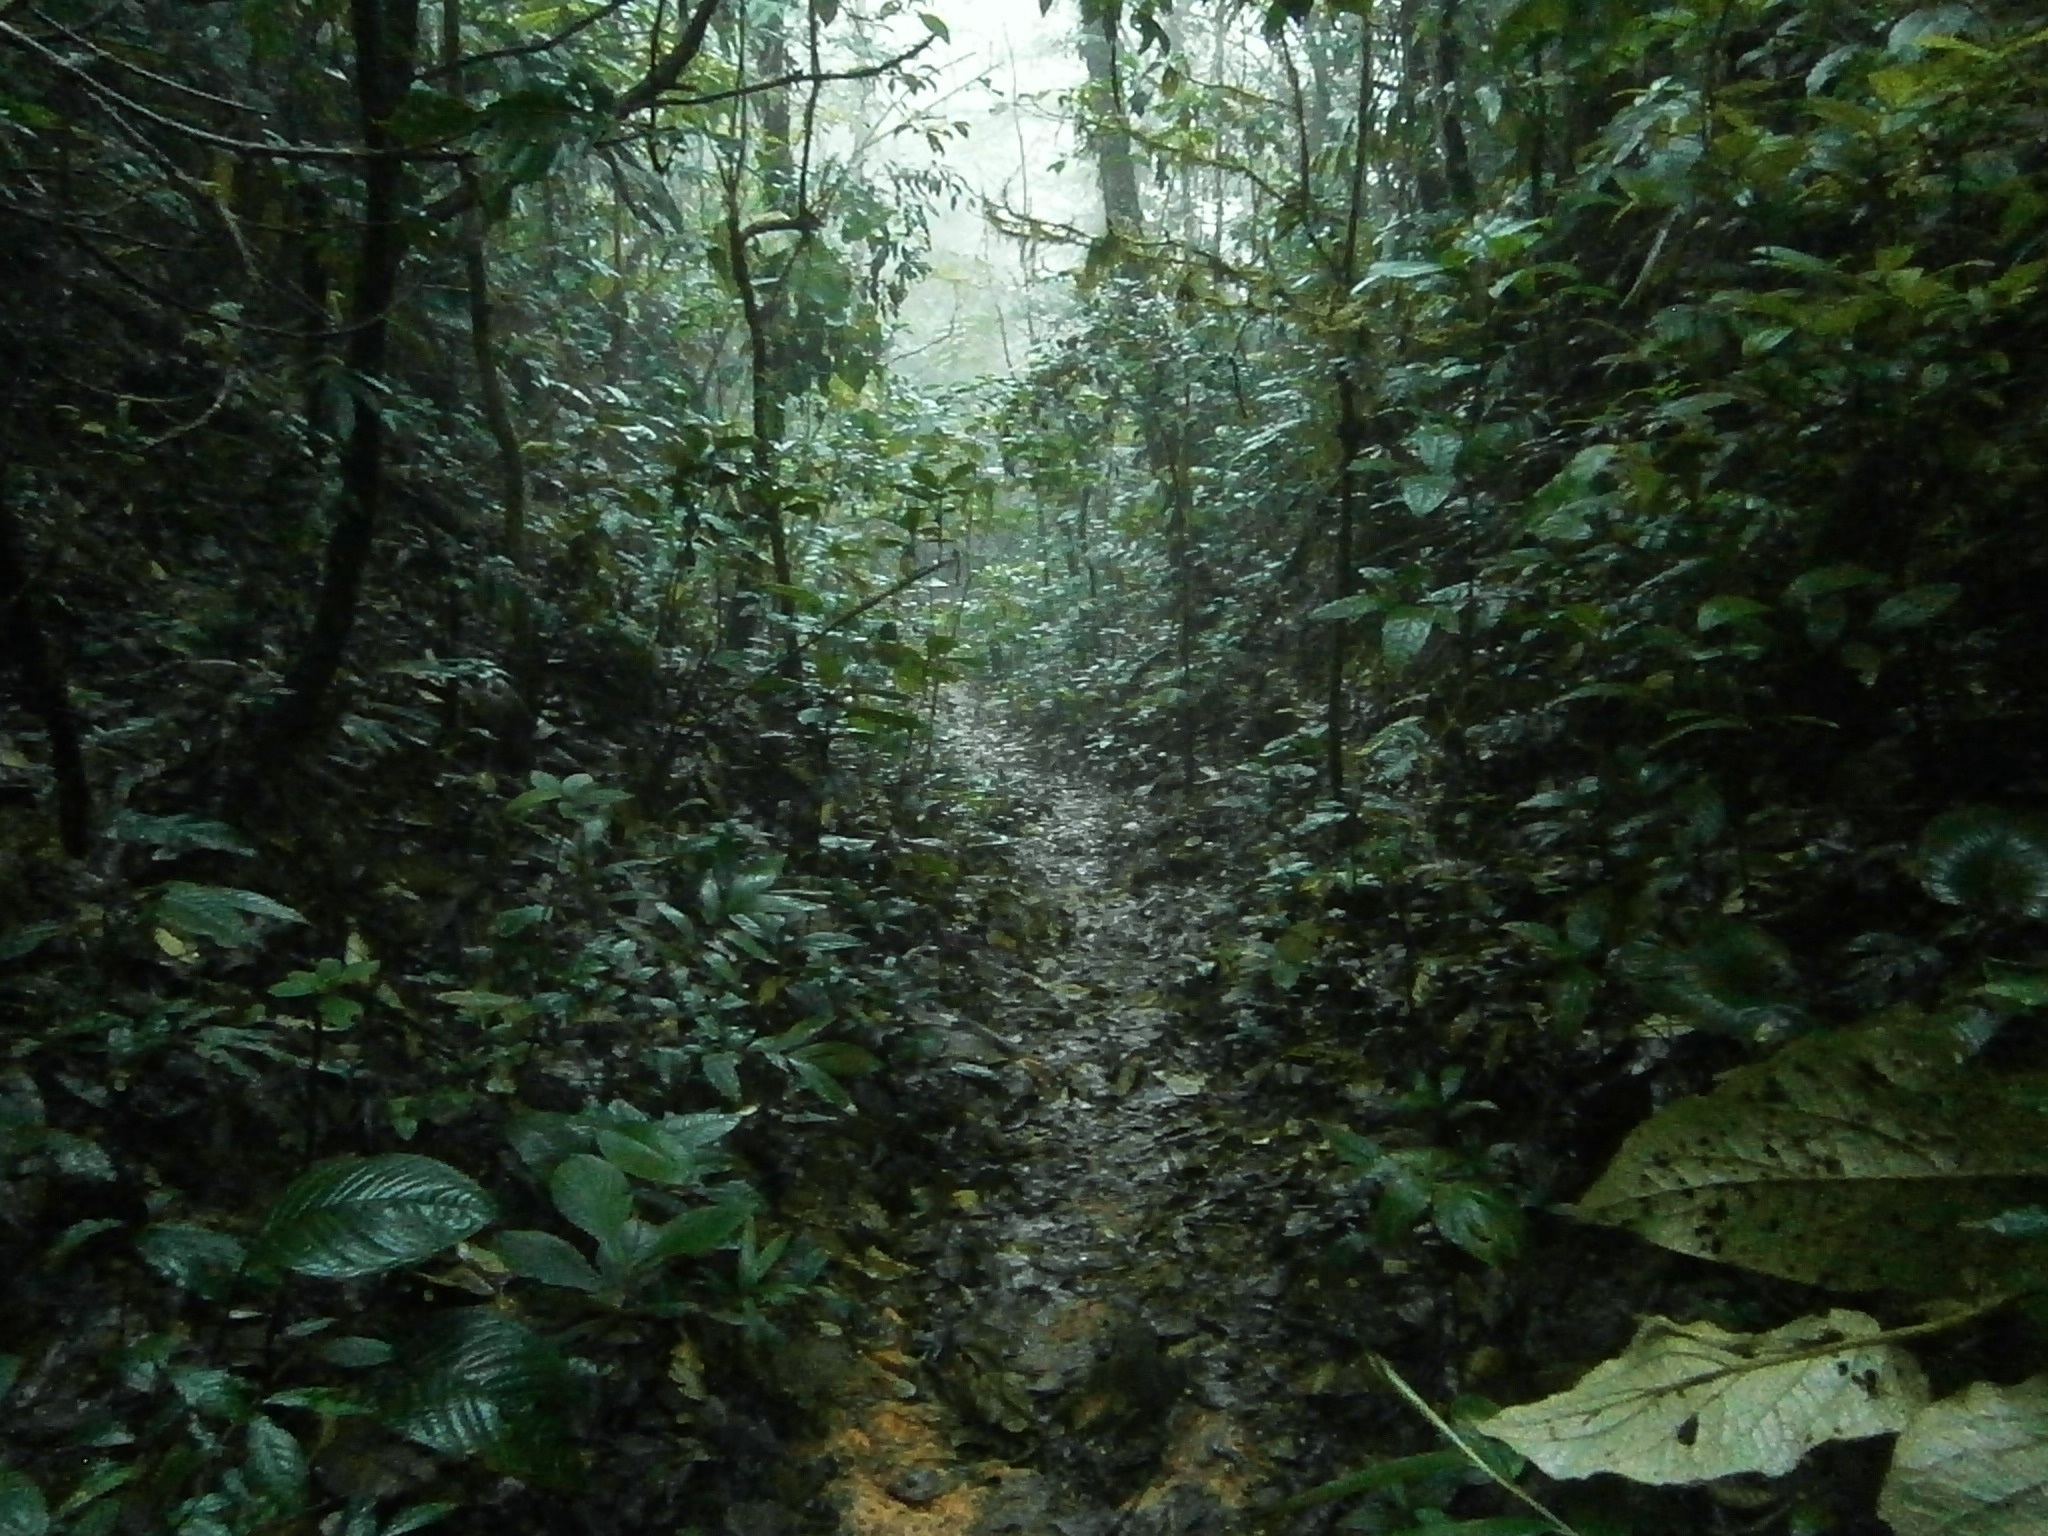
forest, wilderness, hiking, trail, sunlight, rain, stream, jungle, tropical, vegetation, rainforest, deciduous, wetland, woodland, habitat, ecosystem, biome, old growth forest, natural environment, geographical feature, temperate broadleaf and mixed forest, temperate coniferous forest